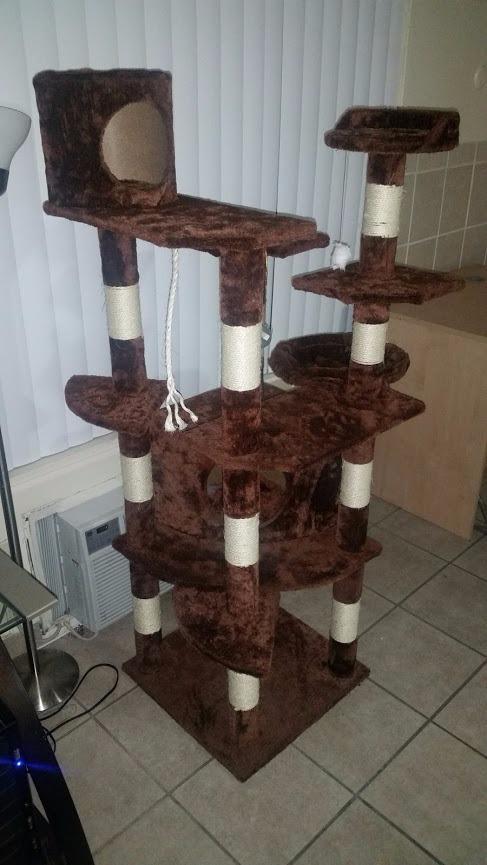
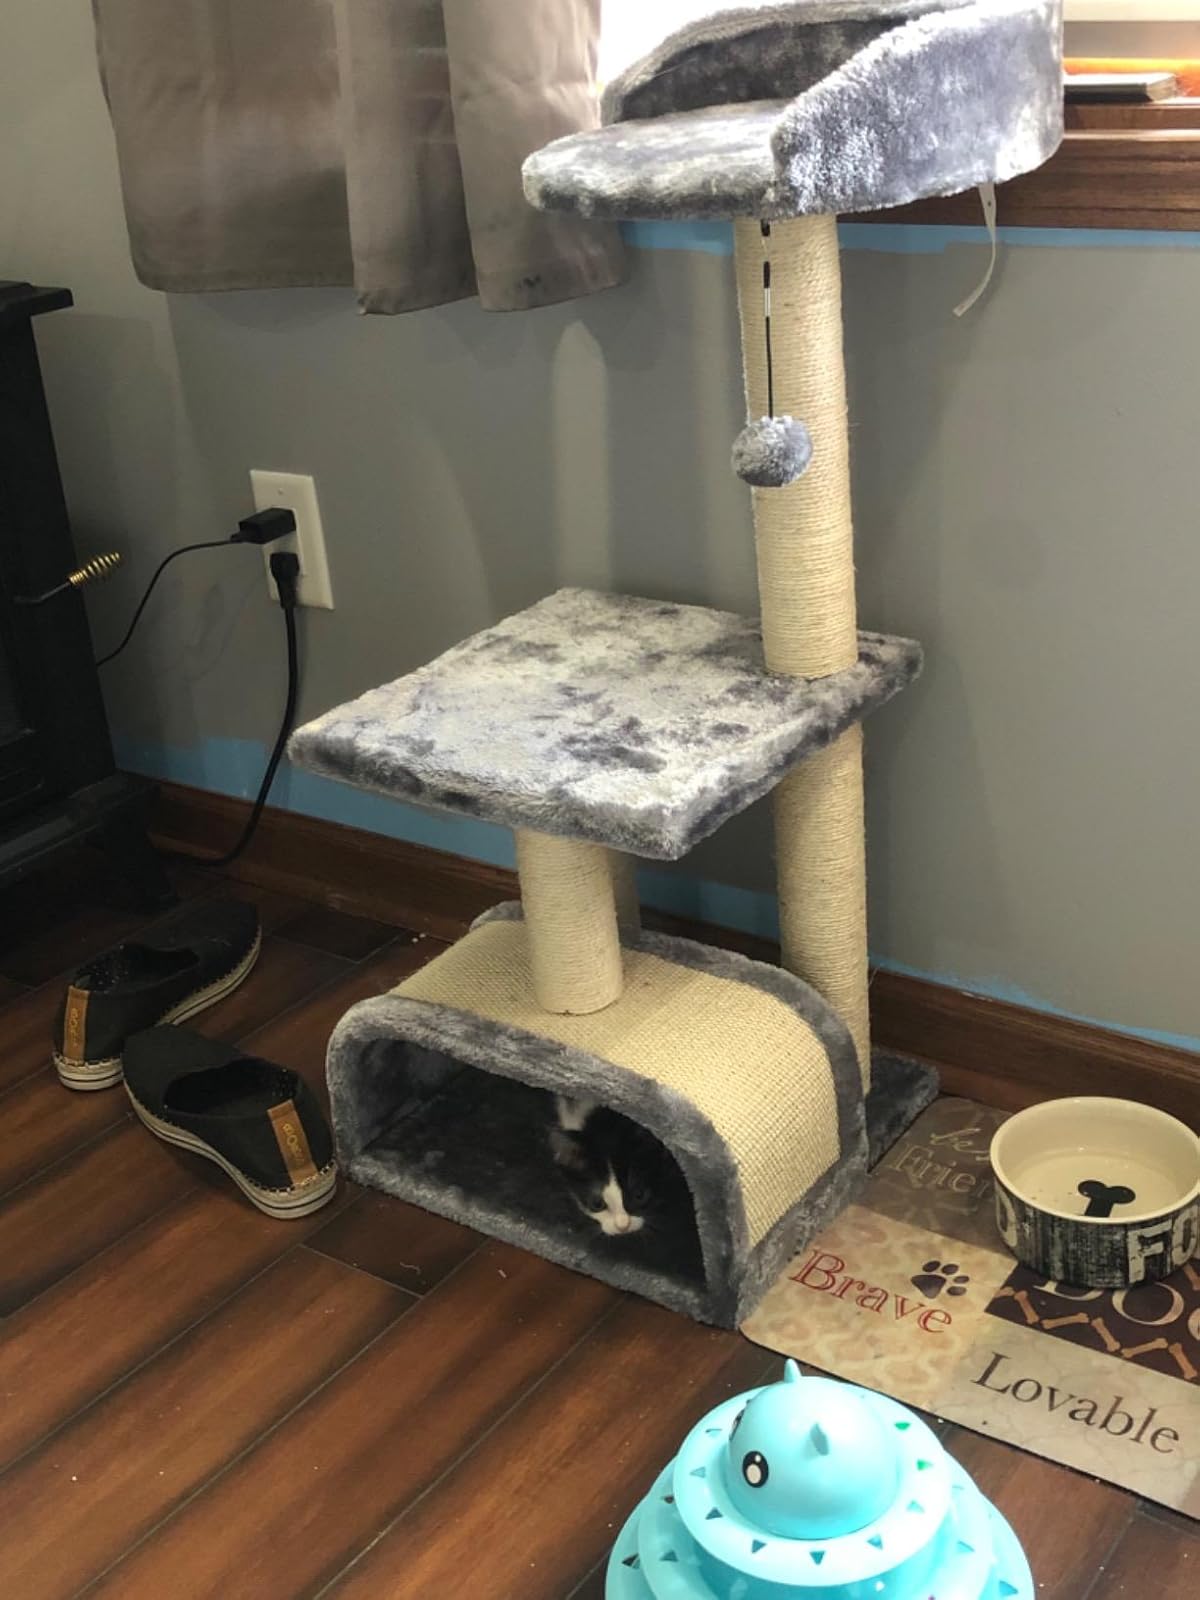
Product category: items_cat tree
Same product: no